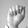
ASL letter: A